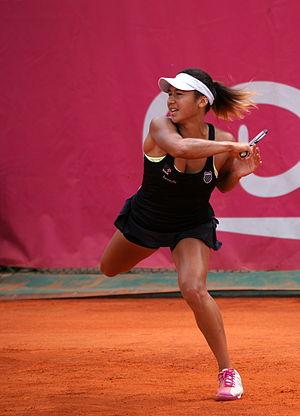
Heather Watson ITF Cagnes-sur-Mer 2014
Heather Miriam Watson, née le 19 mai 1992 à Saint-Pierre-Port, est une joueuse de tennis guernesiaise, professionnelle depuis 2010. Elle joue sous la nationalité britannique.